Chris Harris Jr.

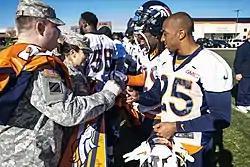
Harris along with Bradley Roby signing autographs in 2015.

Harris retained his spot as the starting left cornerback and Talib retained his spot as the starting right cornerback for the 2015 season under new defensive coordinator Wade Phillips.